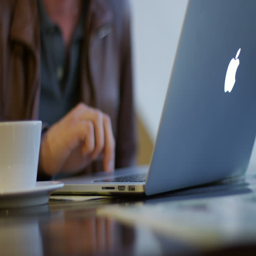
businessman reading news on a laptop in an office building